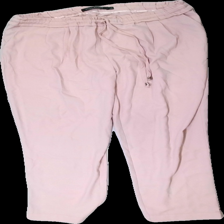
View: front
Type: Trousers
Category: Ladies
Brand: Soul River
Colors: Pink
Material: 100% polyester
Cut: Regular
Size: M
Season: All
Price range: <50
Recommended usage: Export